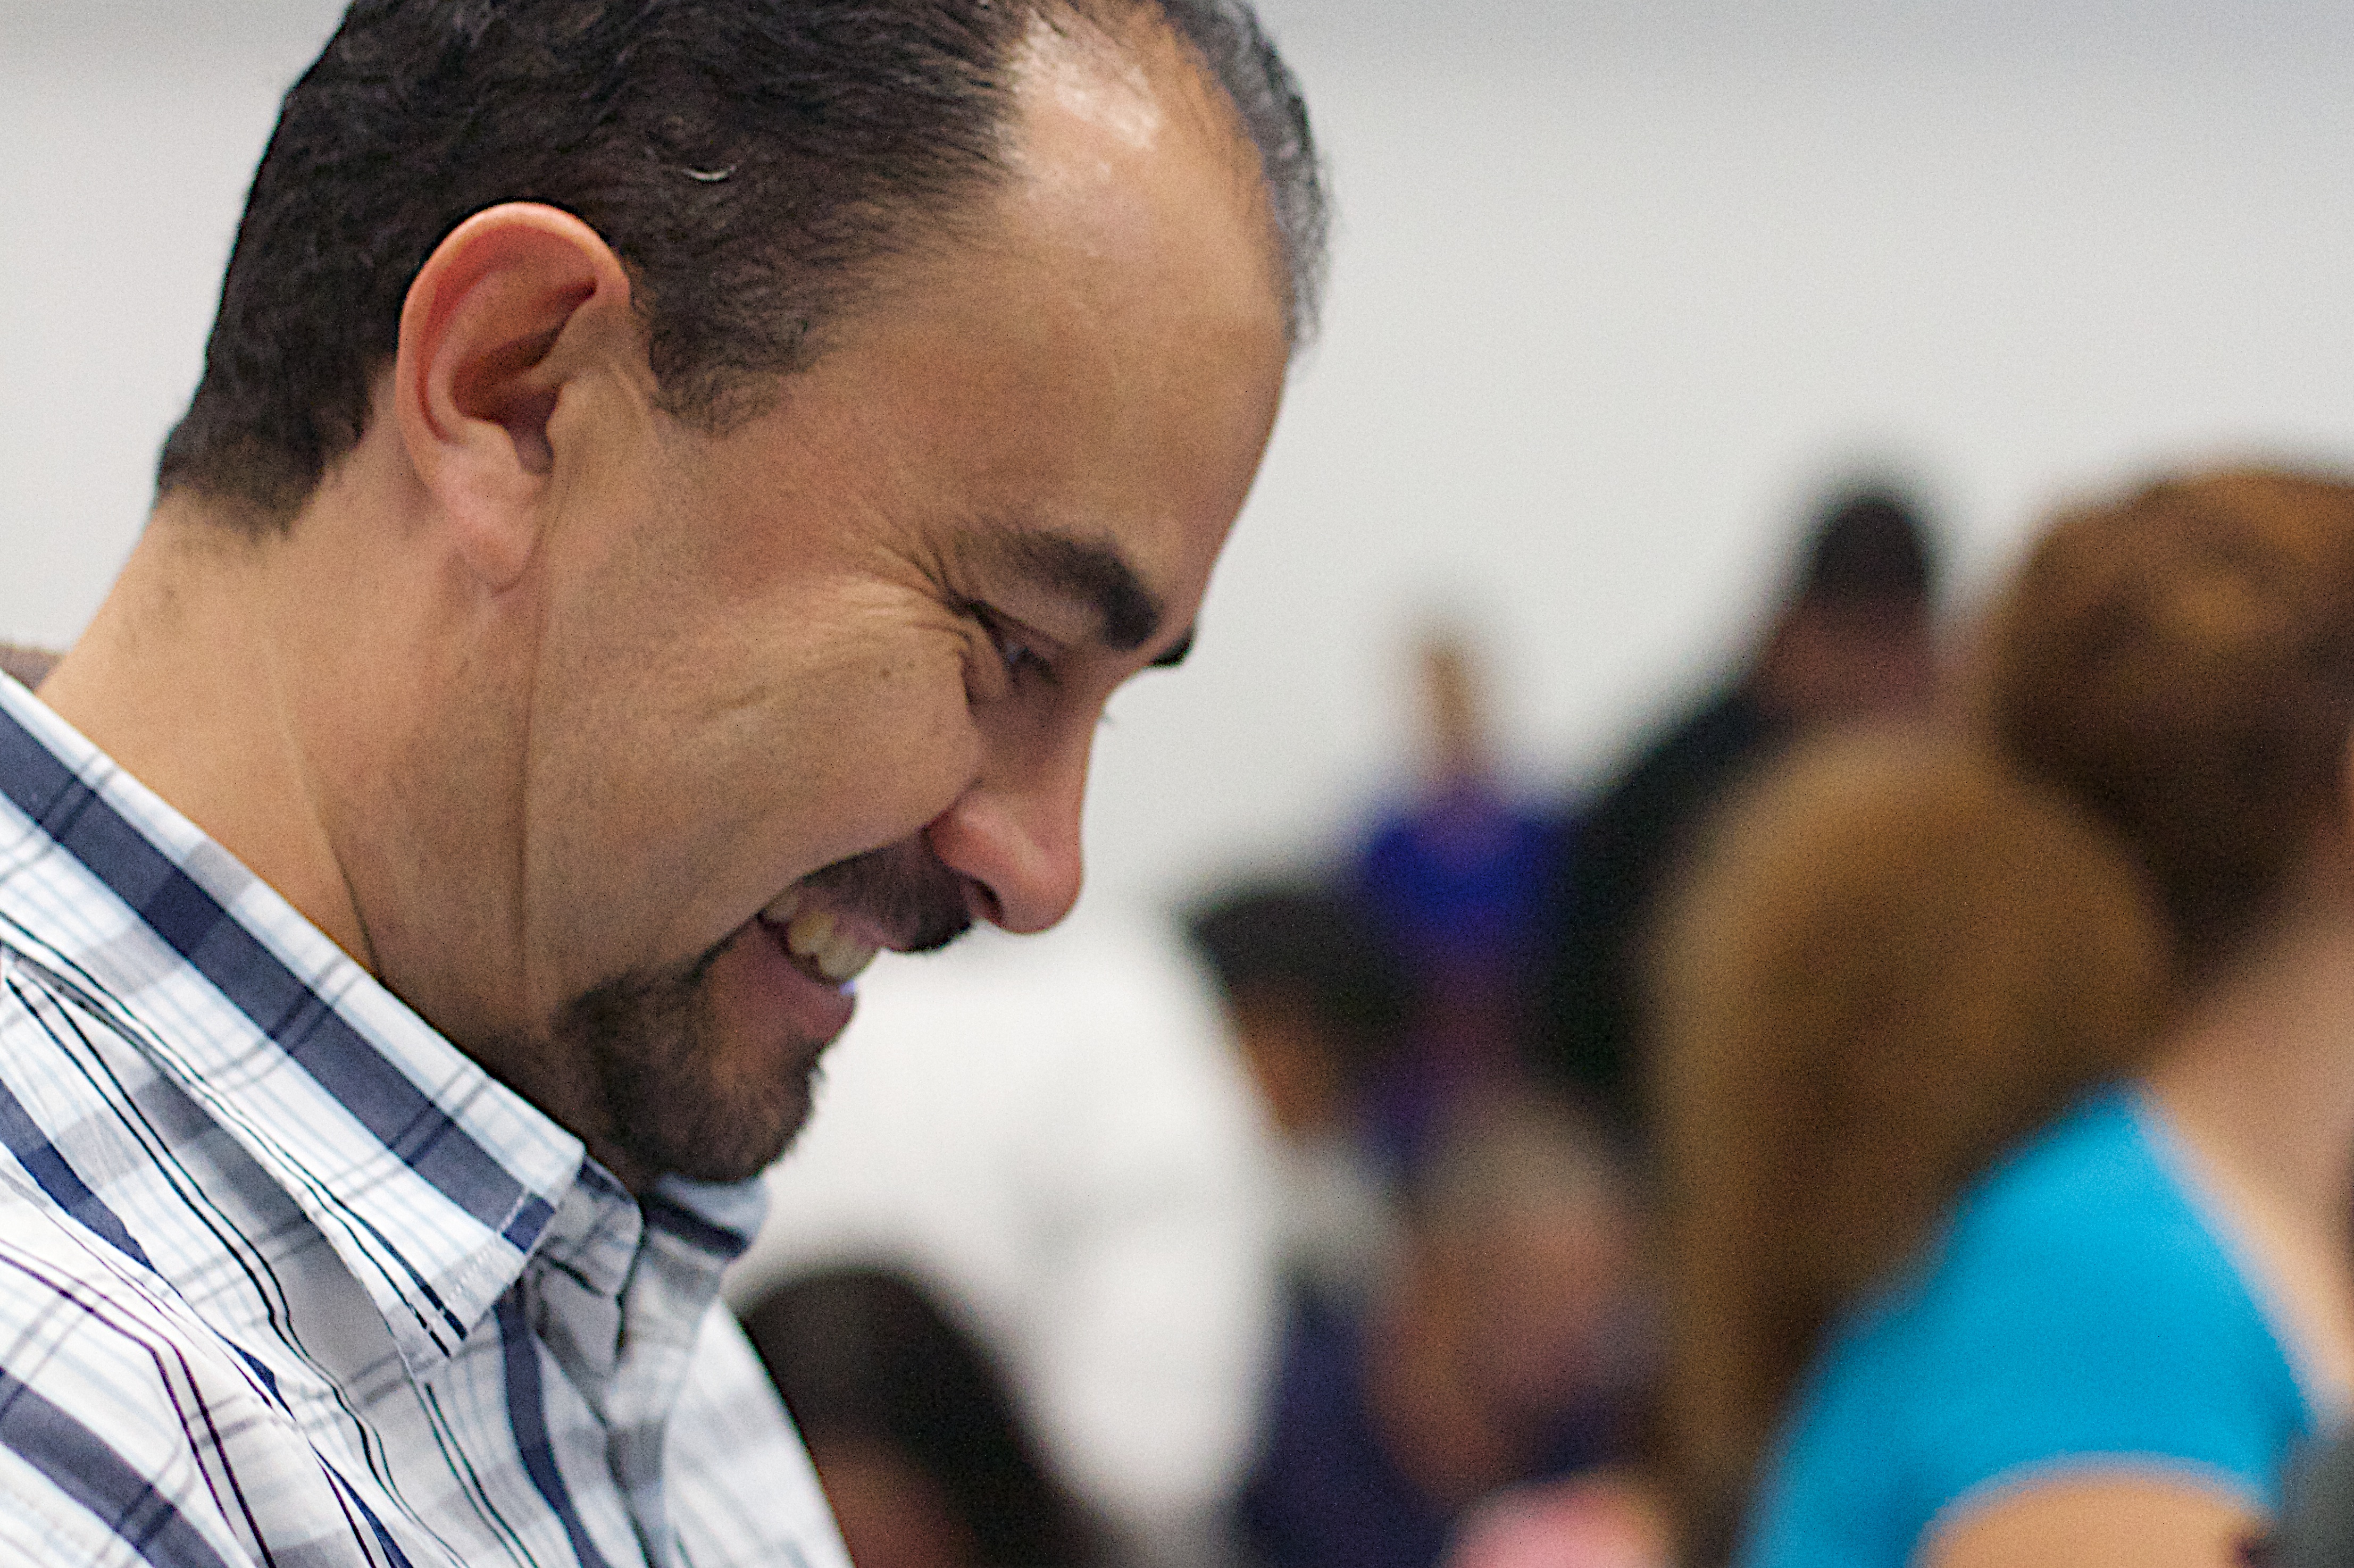
person, udgagora